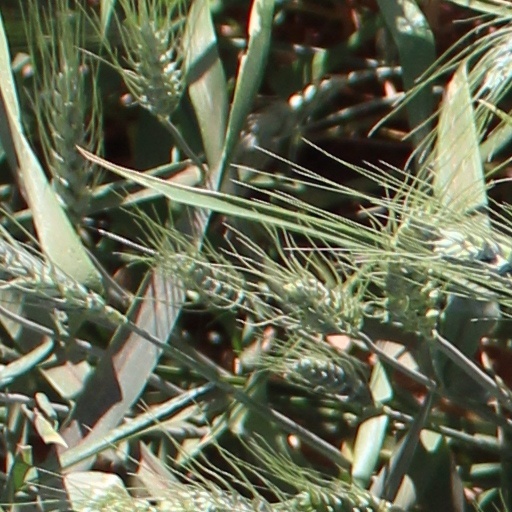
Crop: wheat